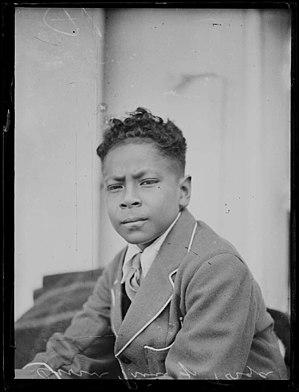
George Tupou V est le roi des Tonga du 11 septembre 2006 jusqu'à son décès. C'est le fils aîné de l'ancien roi Taufa'ahau Tupou IV, décédé en 2006.